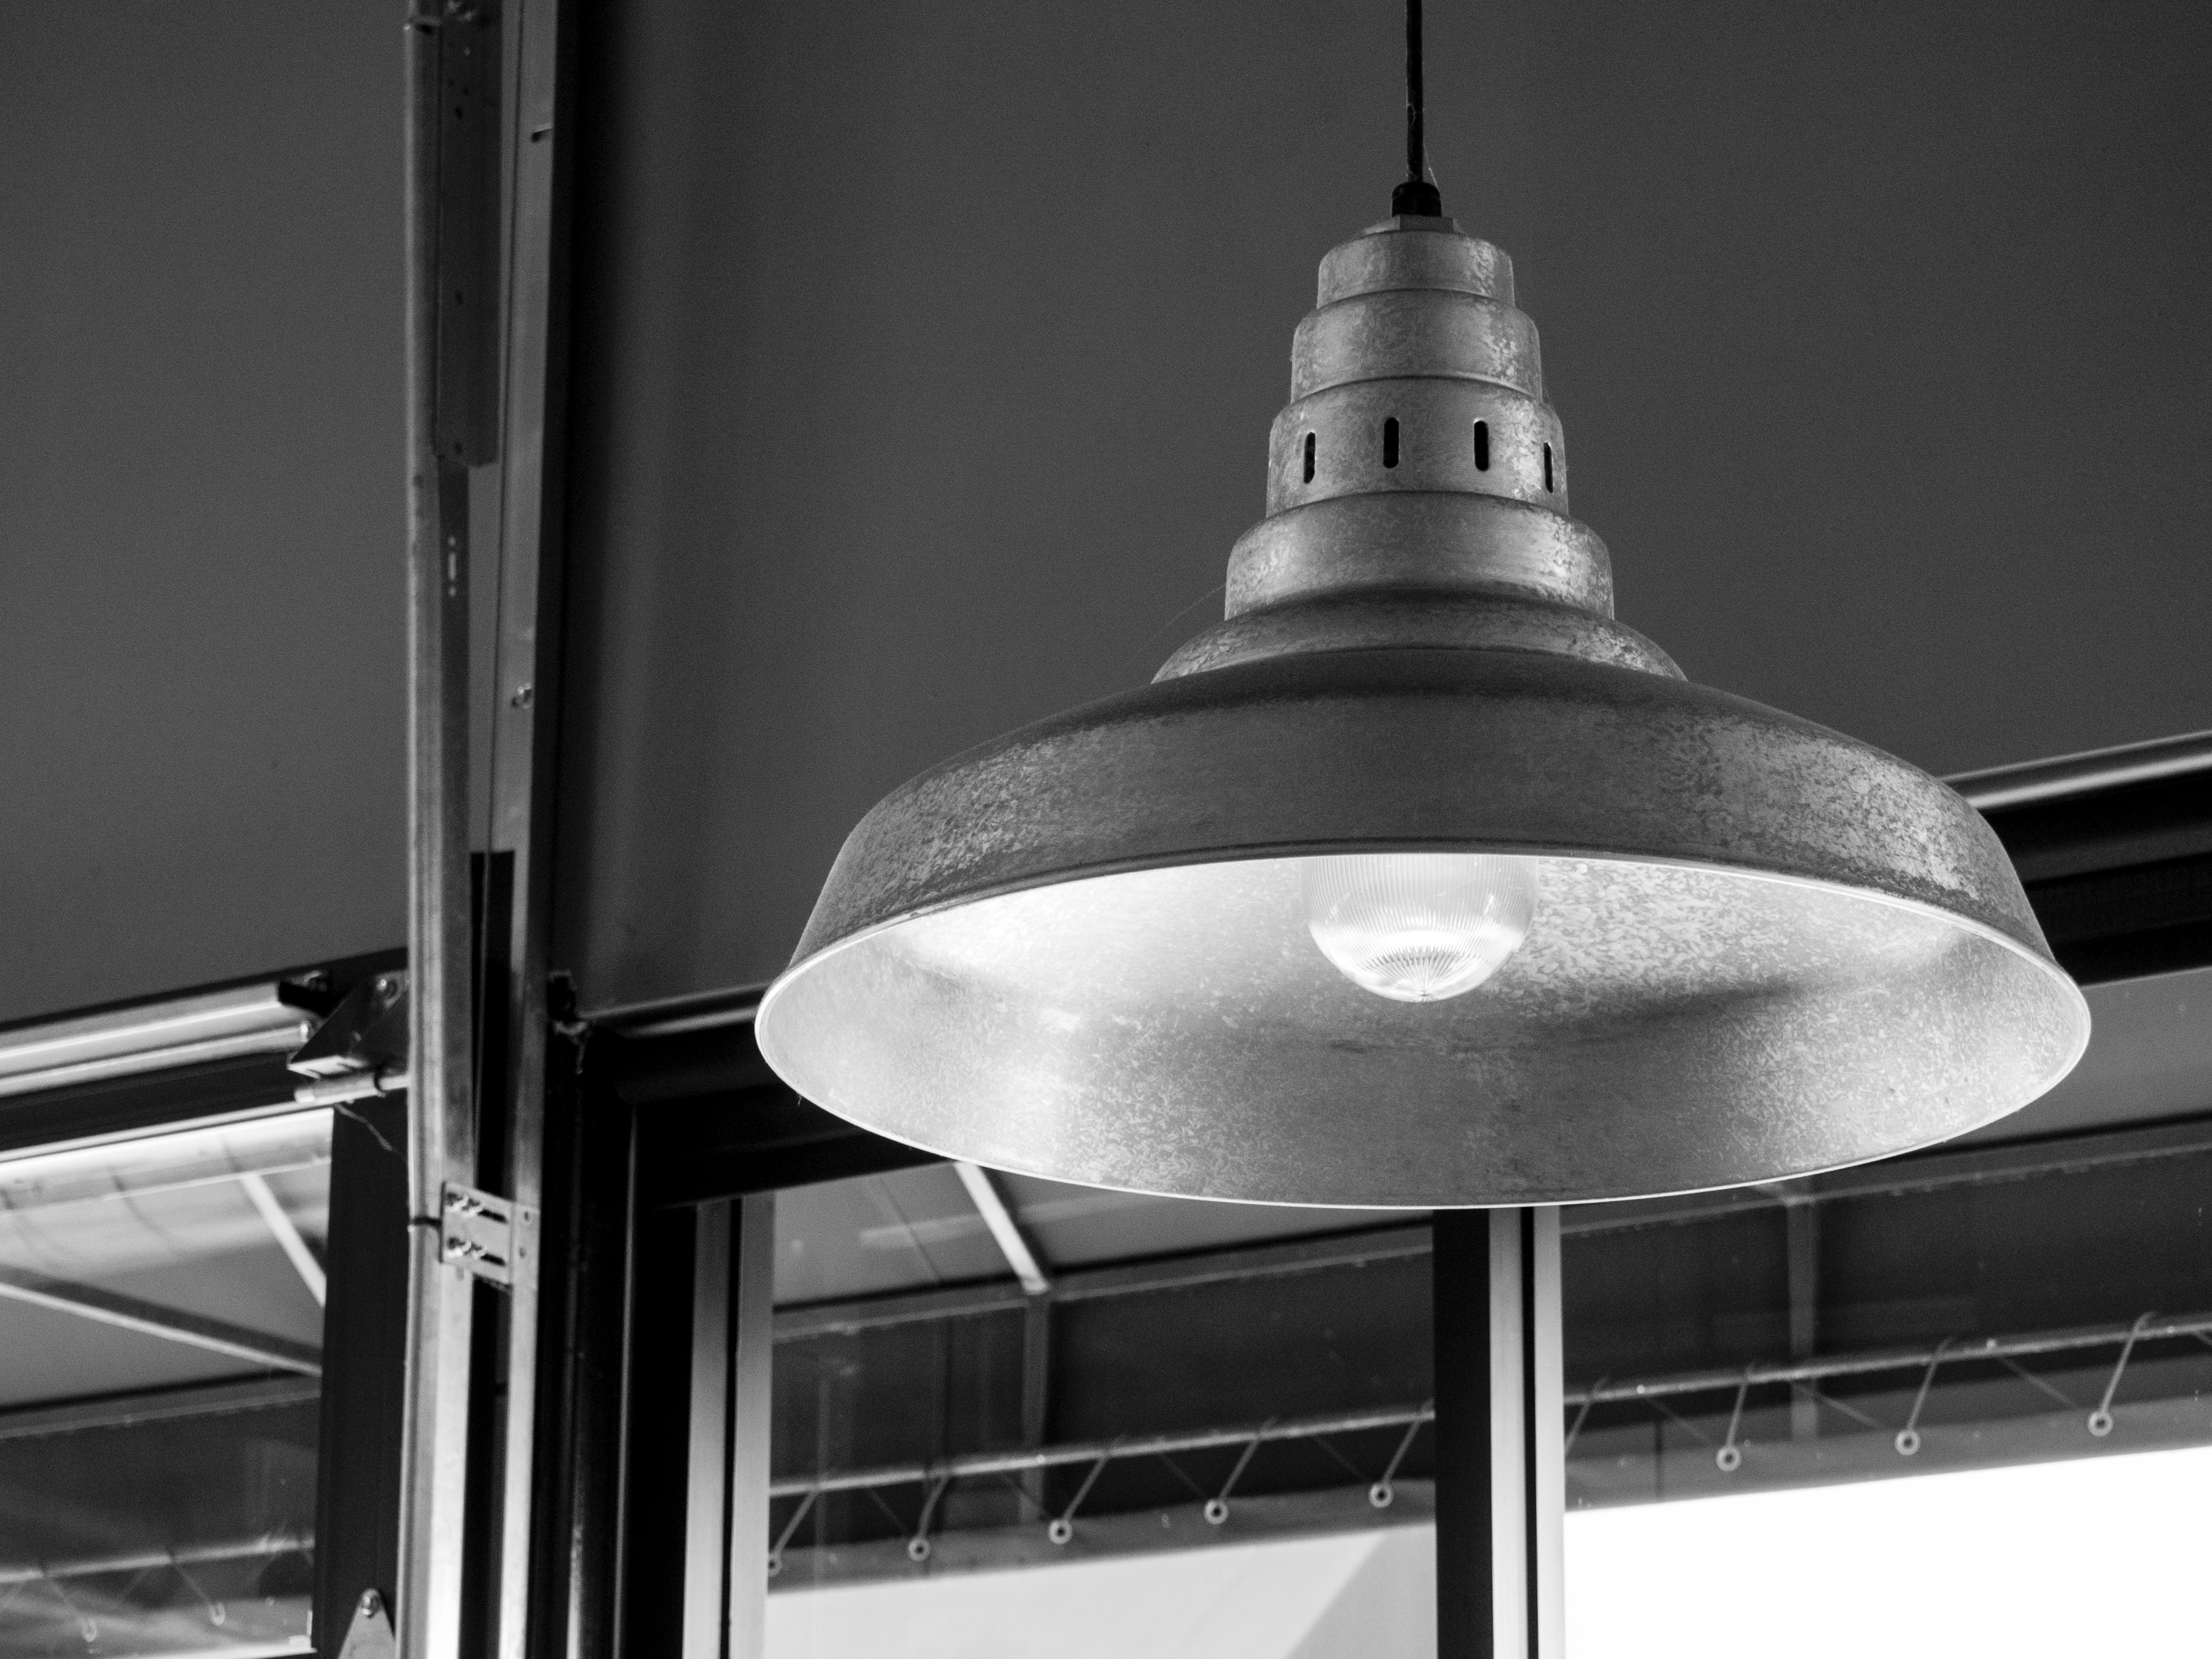
light, black and white, white, ceiling, street light, lamp, black, monochrome, light bulb, lighting, close up, light fixture, monochrome photography